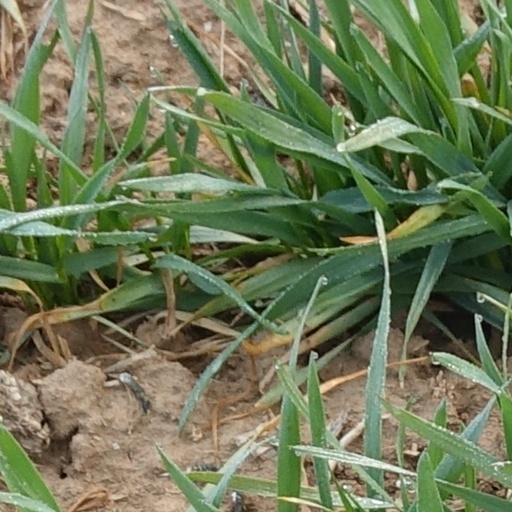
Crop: wheat